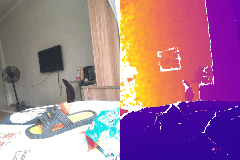
Label: shoe